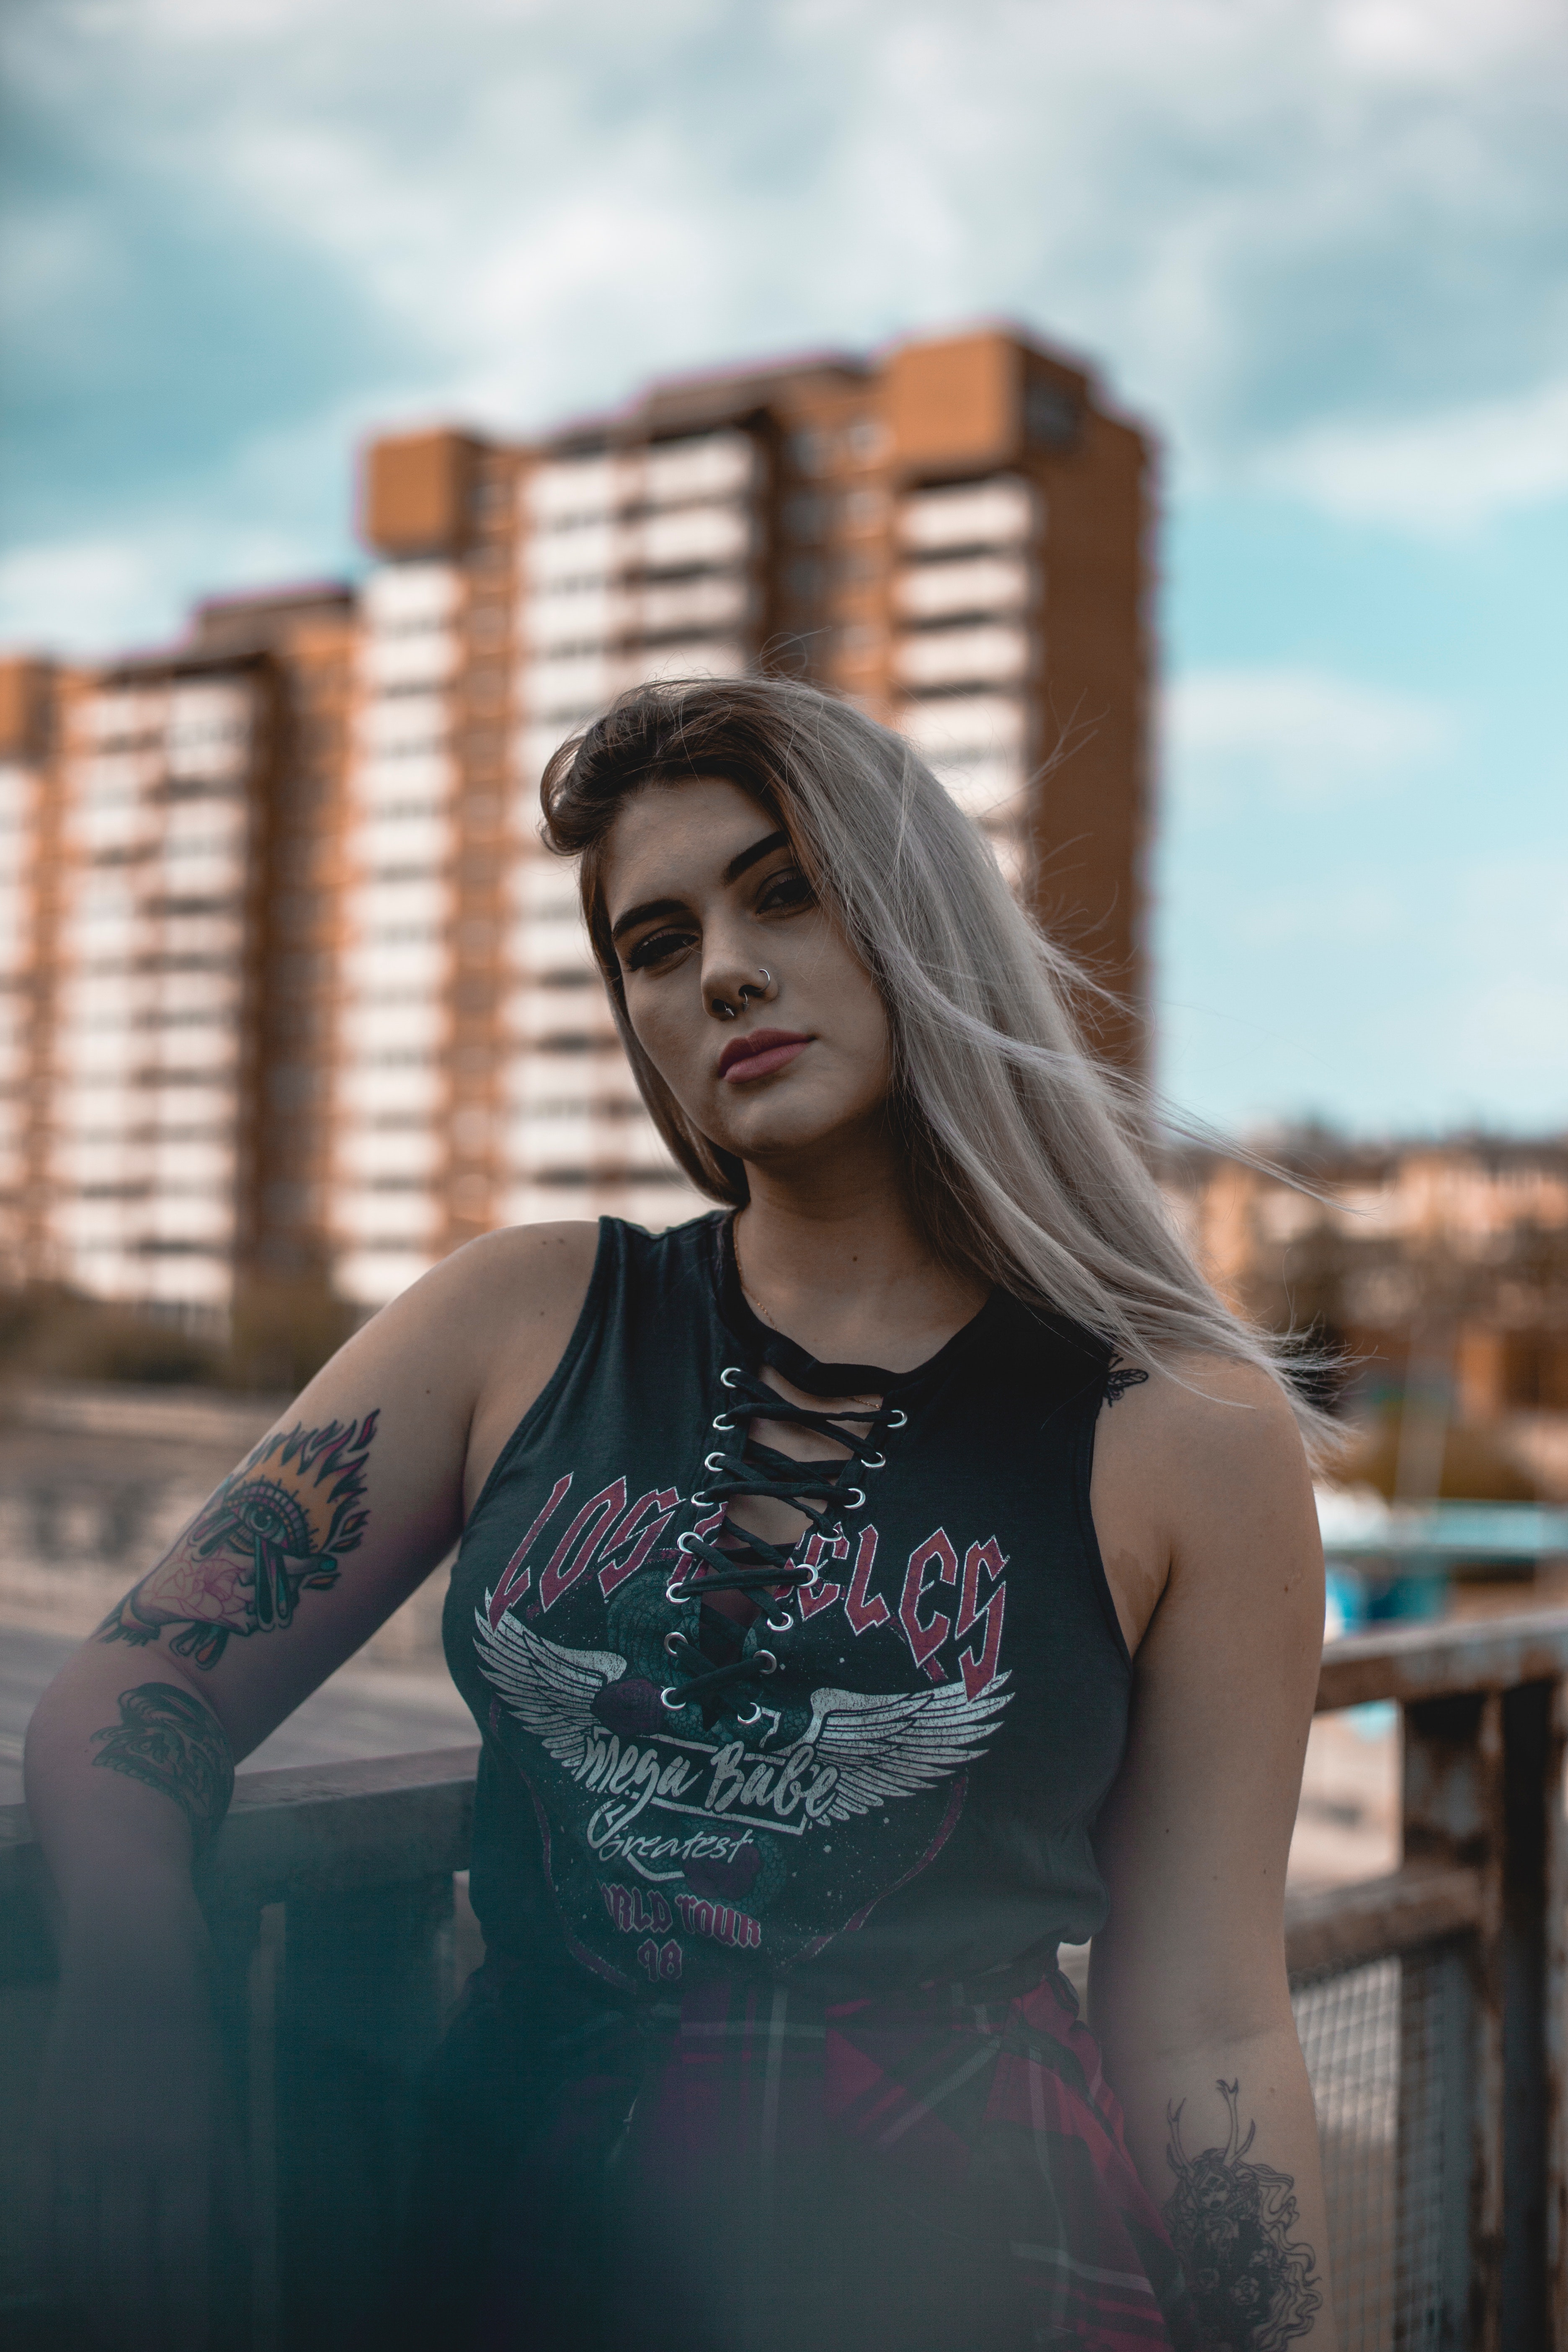
hair, face, photograph, beauty, photo shoot, model, fashion, shoulder, lip, photography, eye, smile, urban area, long hair, dress, flash photography, cool, black hair, tattoo, sunlight, portrait photography, brown hair, city, style